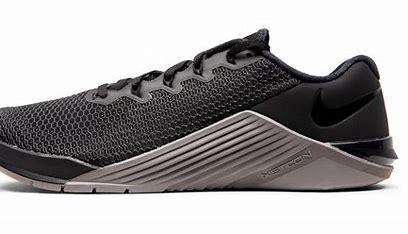
Brand: Nike
Model: Metcon 5